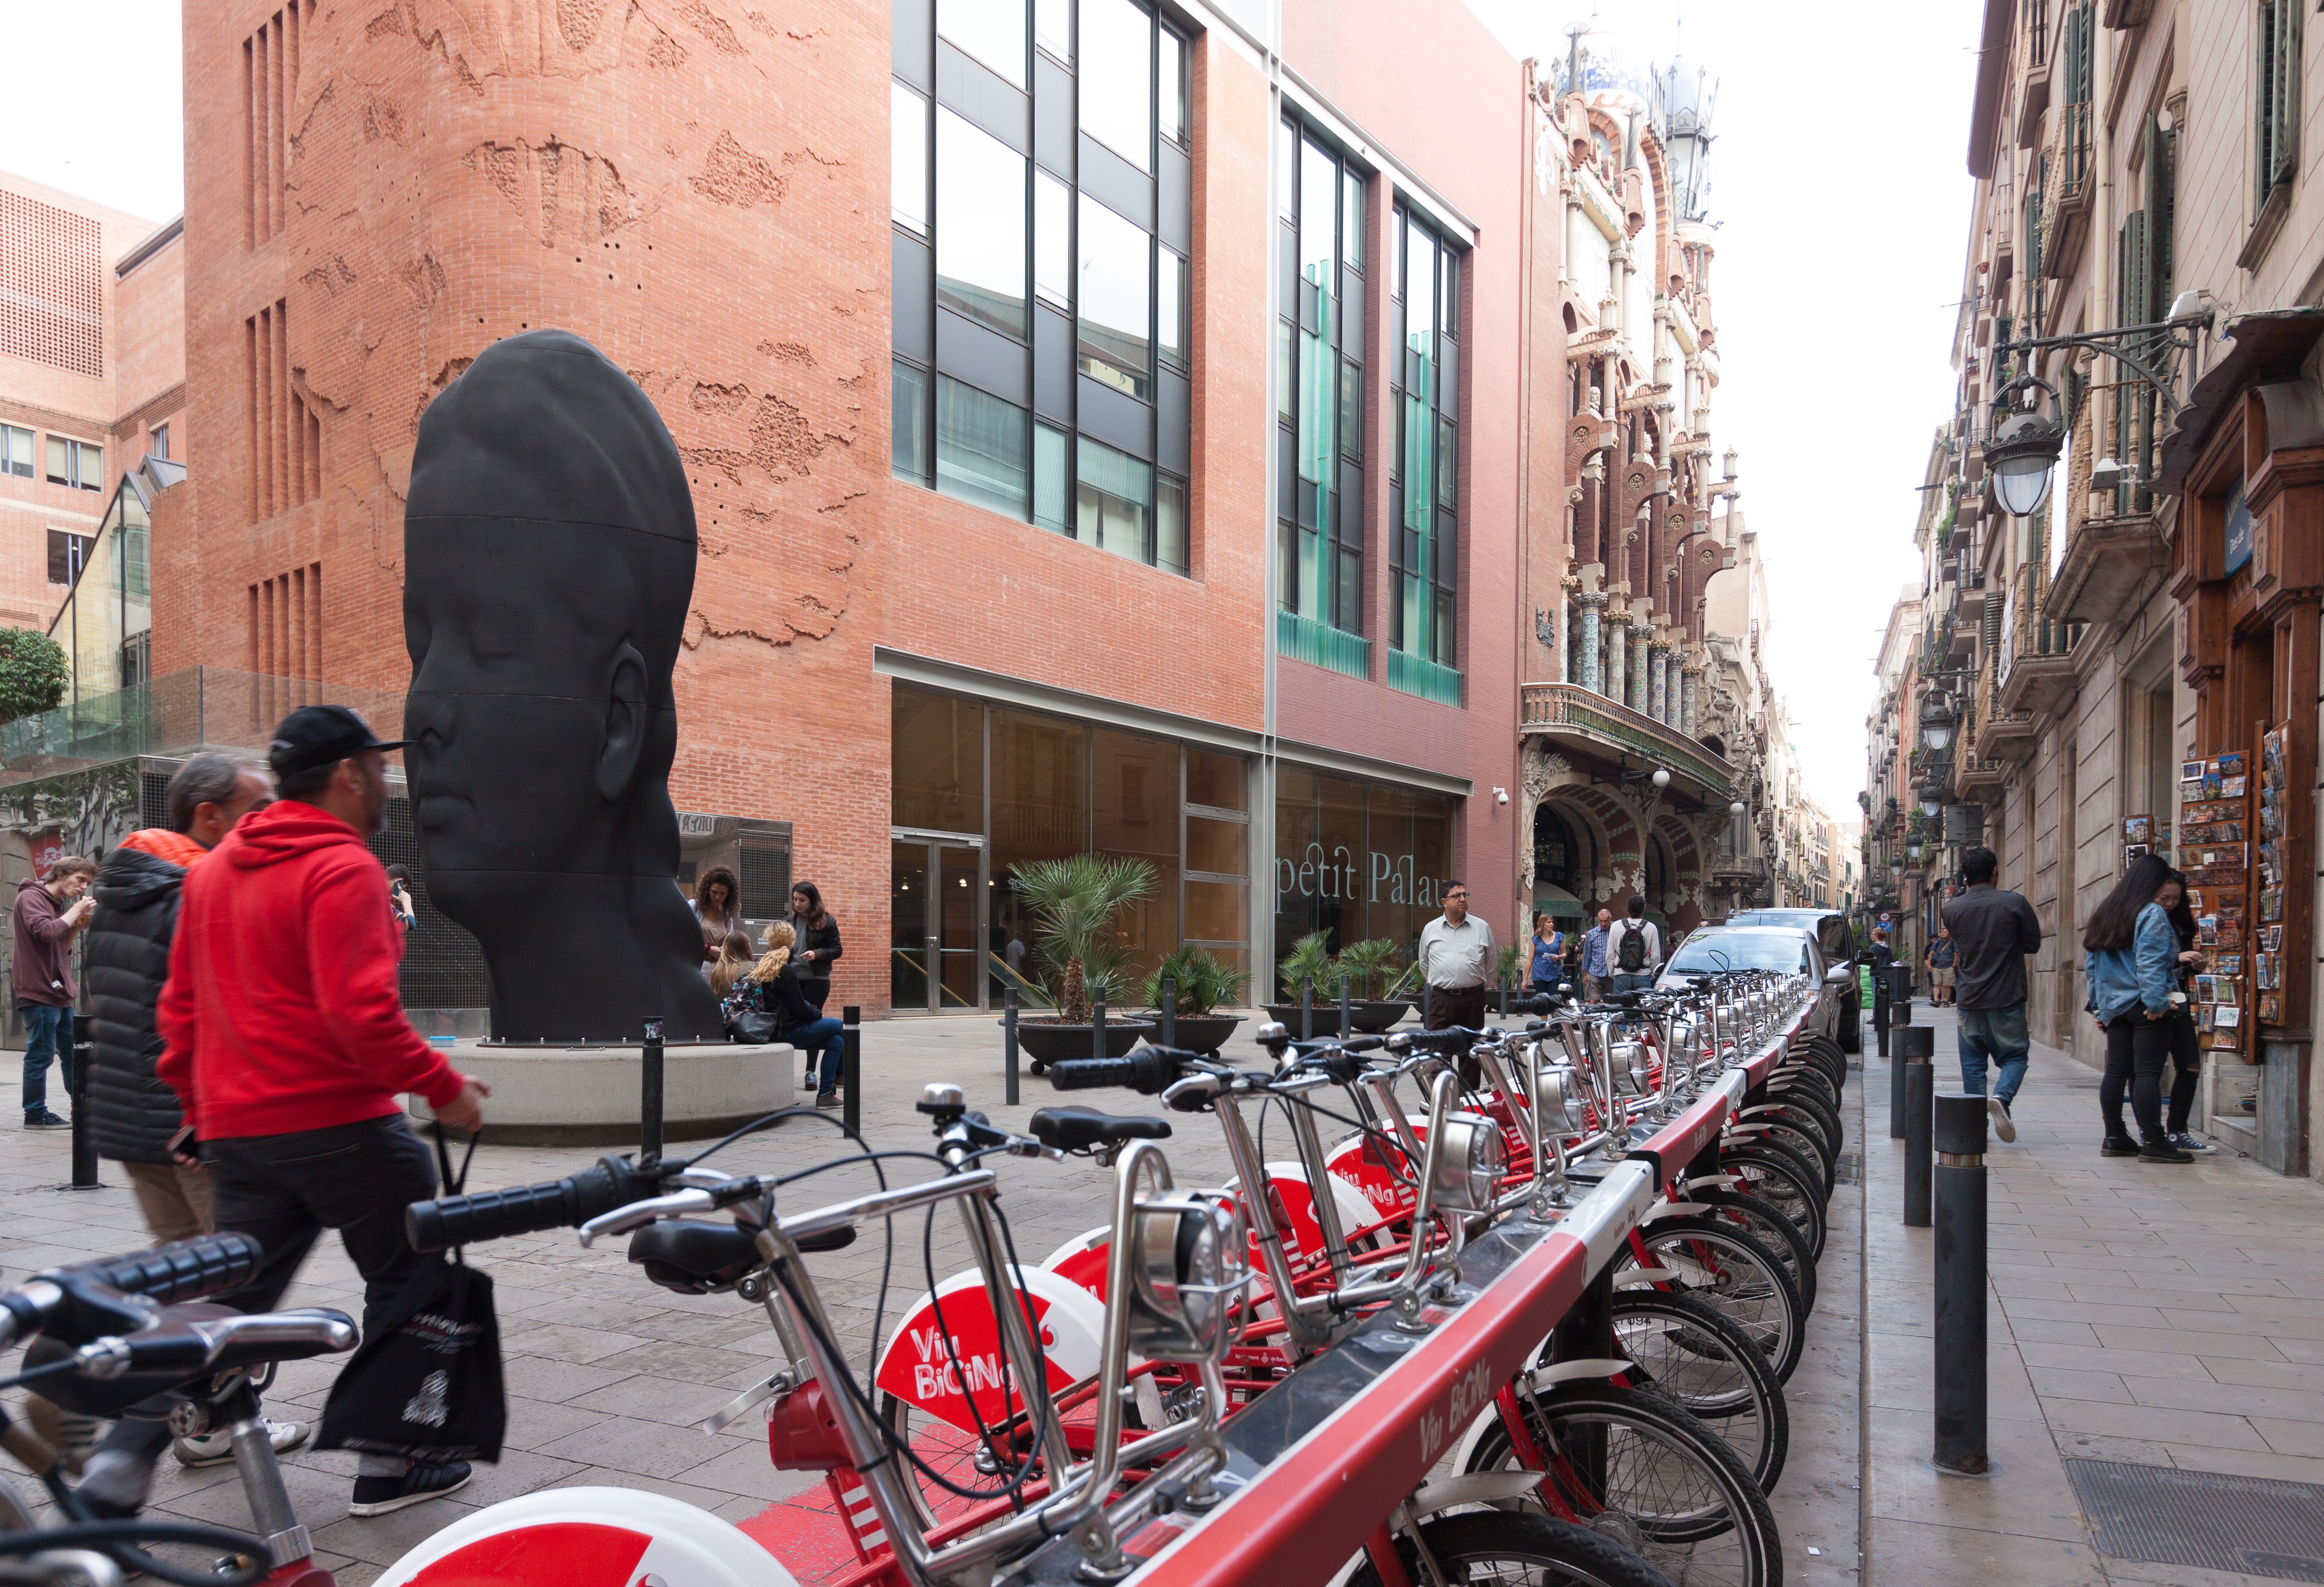
pedestrian, street, tourism, tours